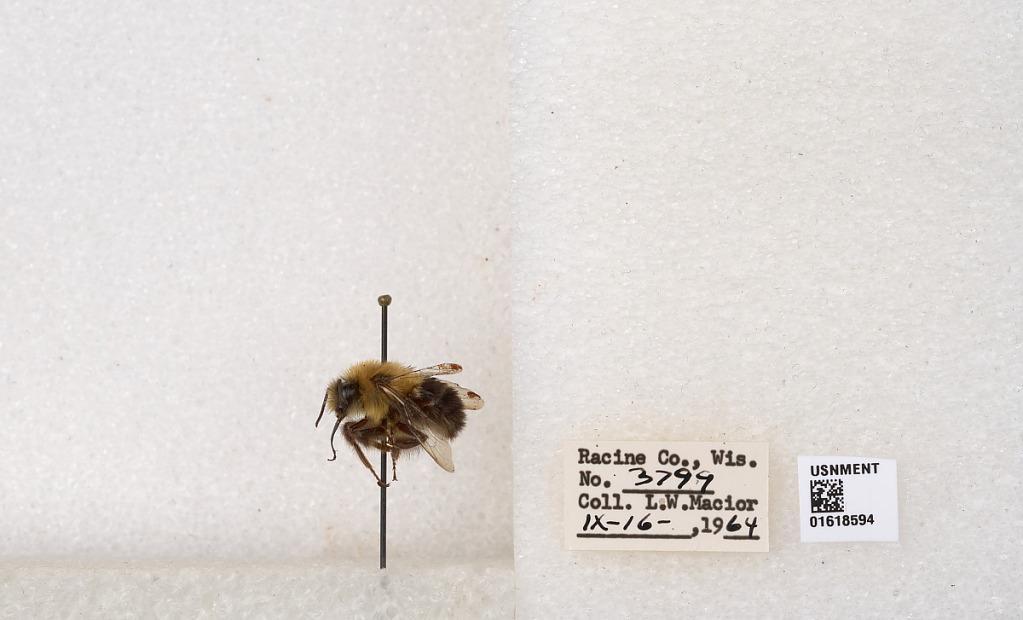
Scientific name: Bombus impatiens Cresson
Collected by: L. Macior
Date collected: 1964-9-16
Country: United States
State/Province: Wisconsin
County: Racine
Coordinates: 42.7299, -87.8123